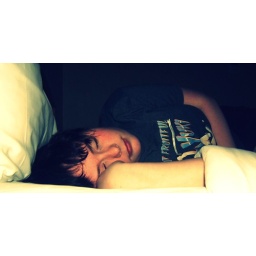
dad n brother are in for the weekend = hotel bed and road trip